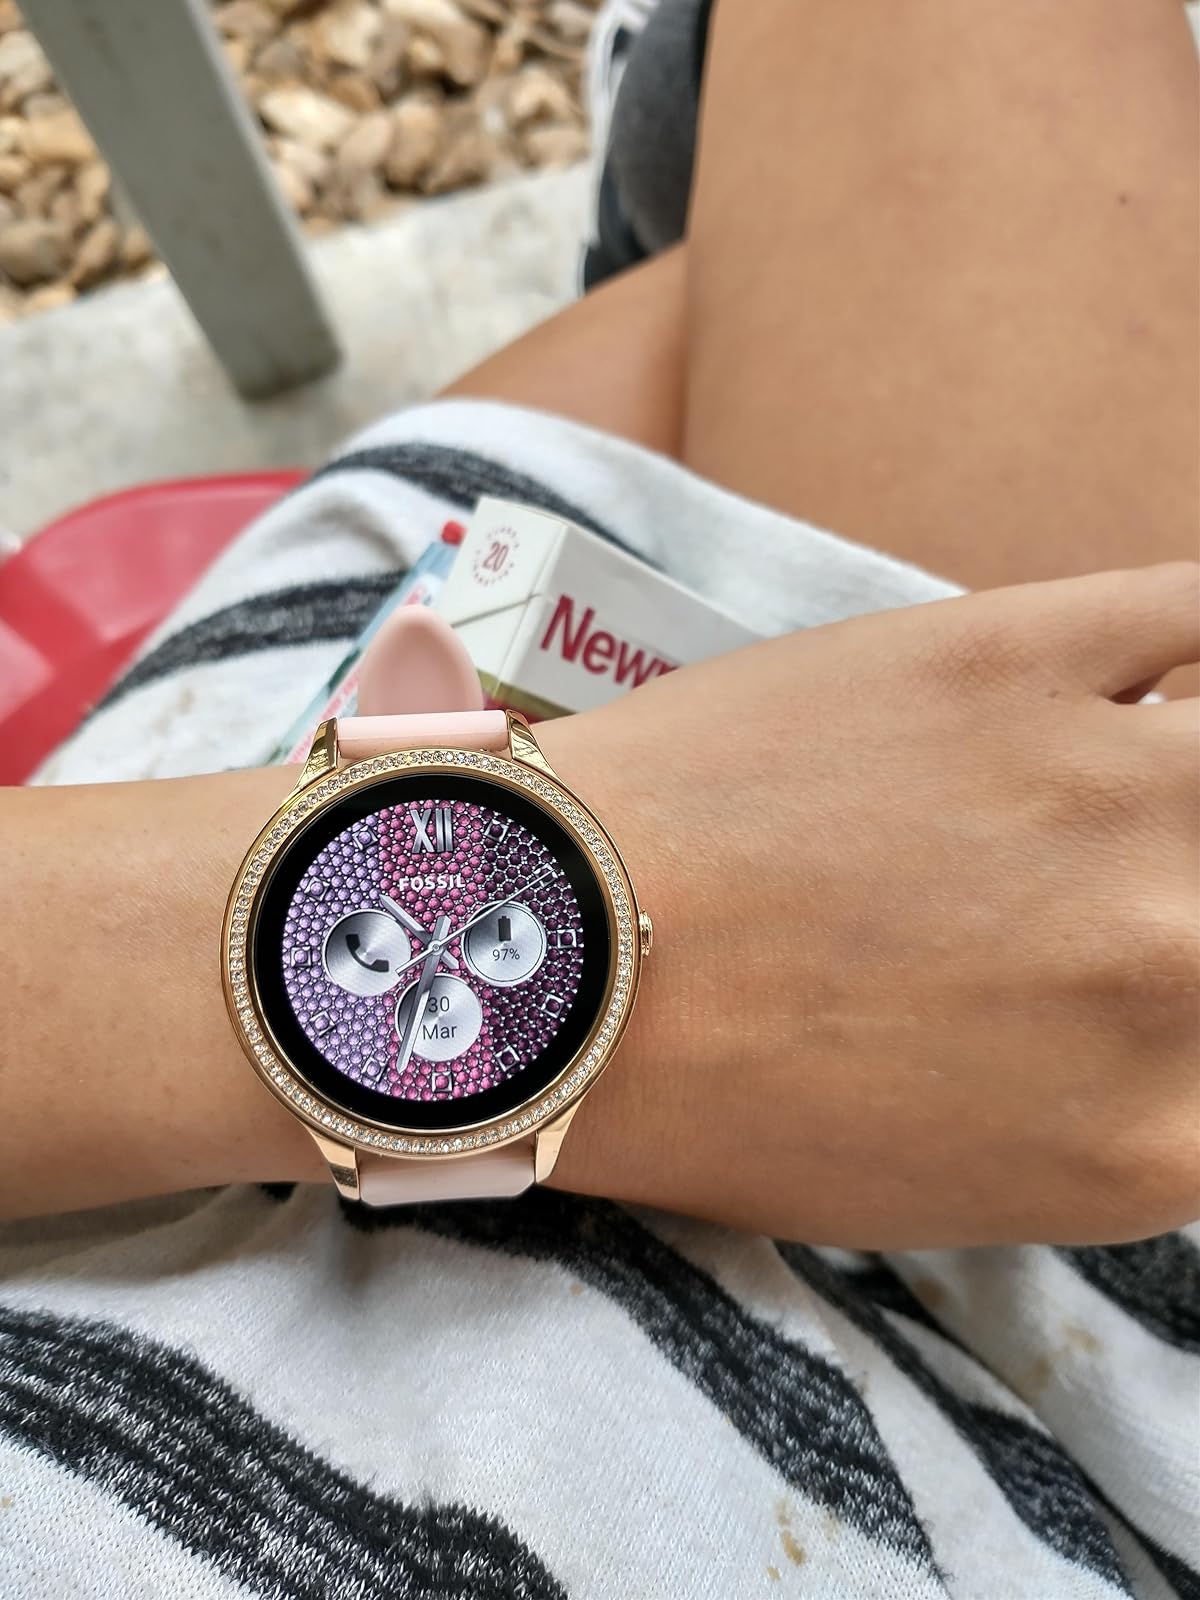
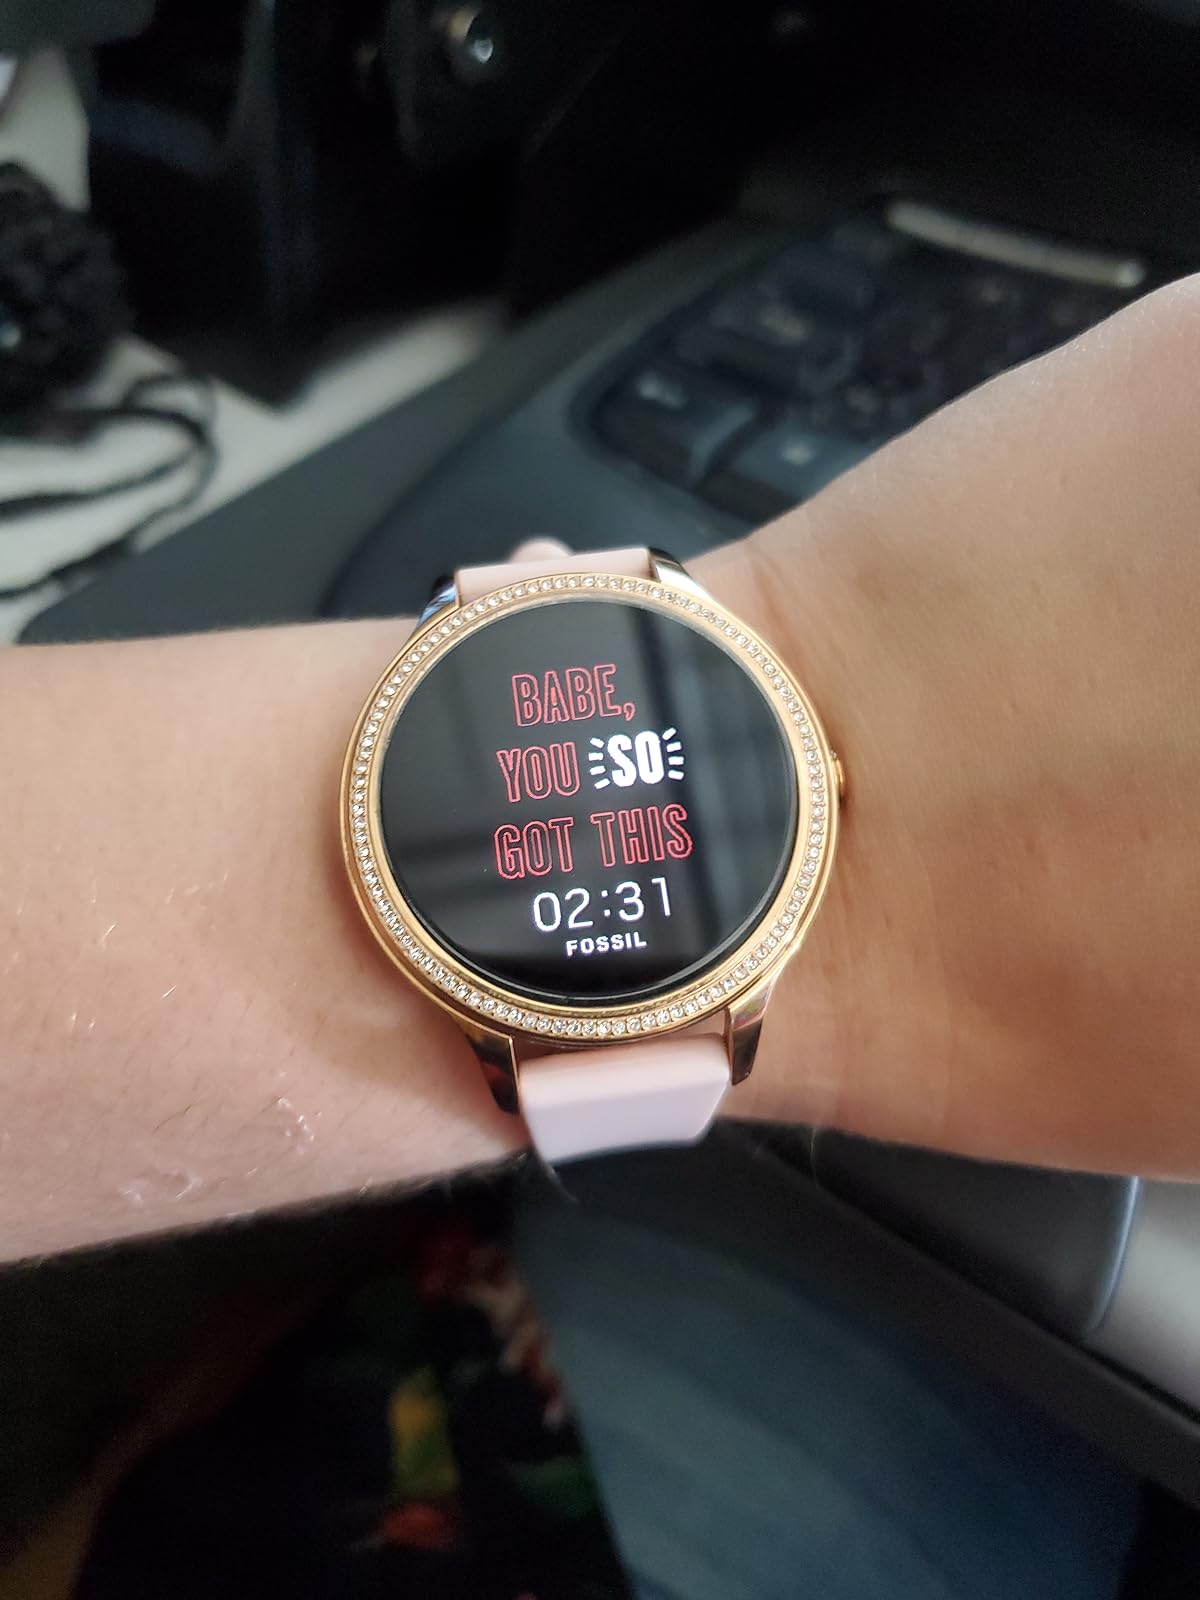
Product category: smartwatch
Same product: yes